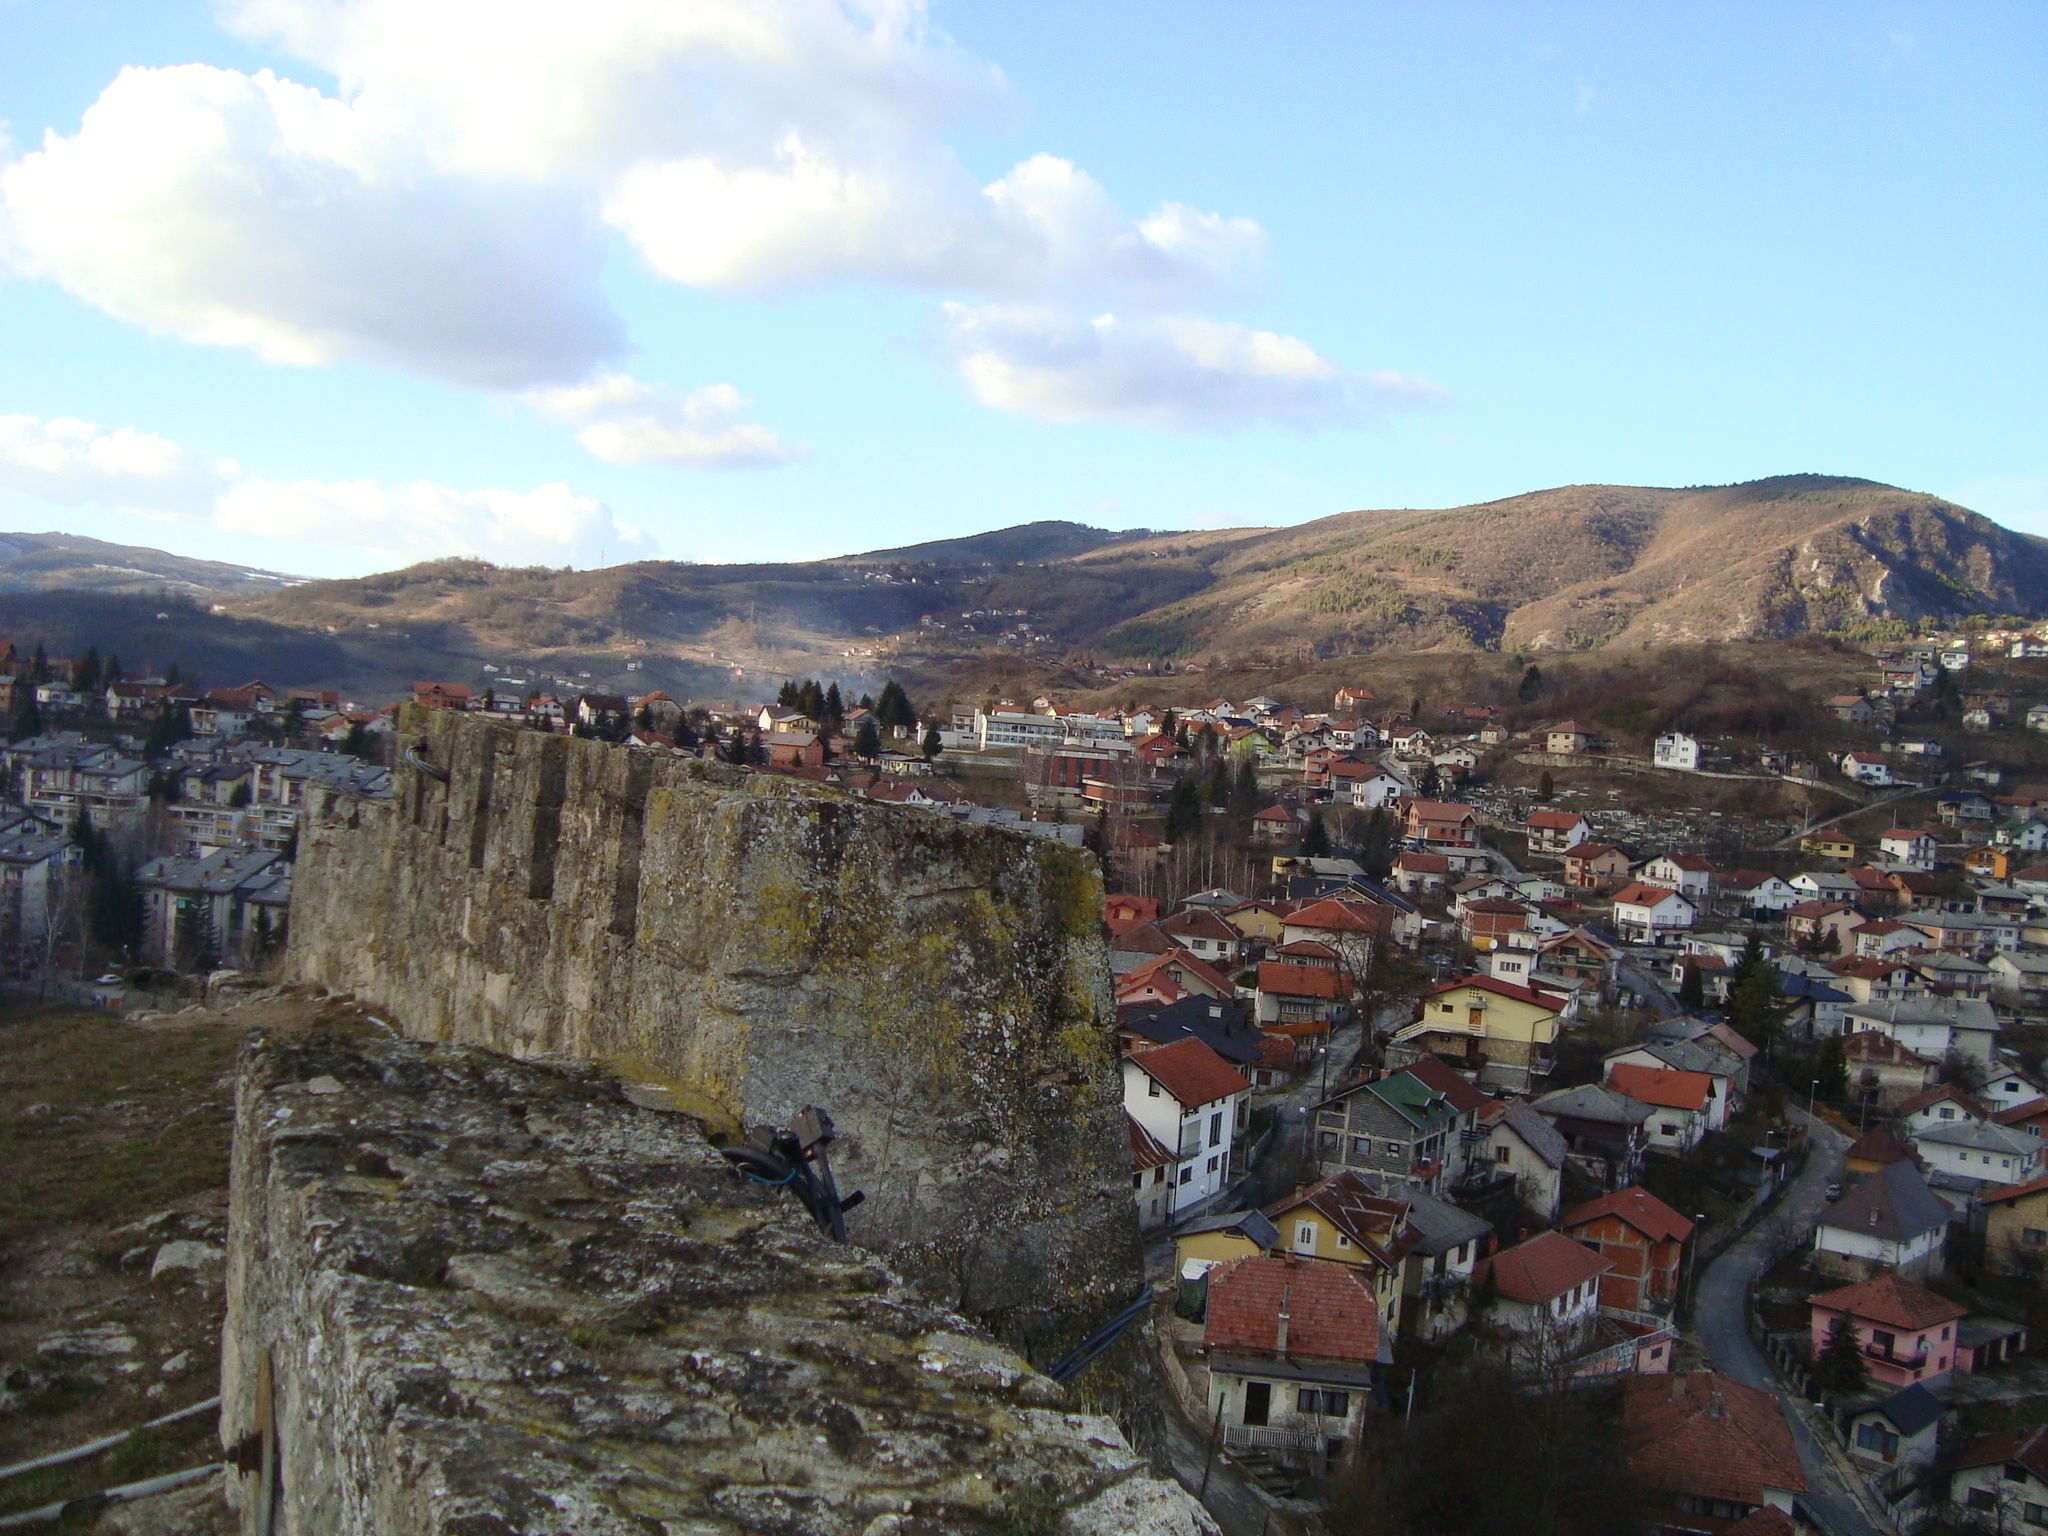
mountain, town, panorama, village, cliff, tourism, terrain, ruins, balkan, ancient history, human settlement, jajce